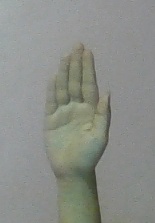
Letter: seen